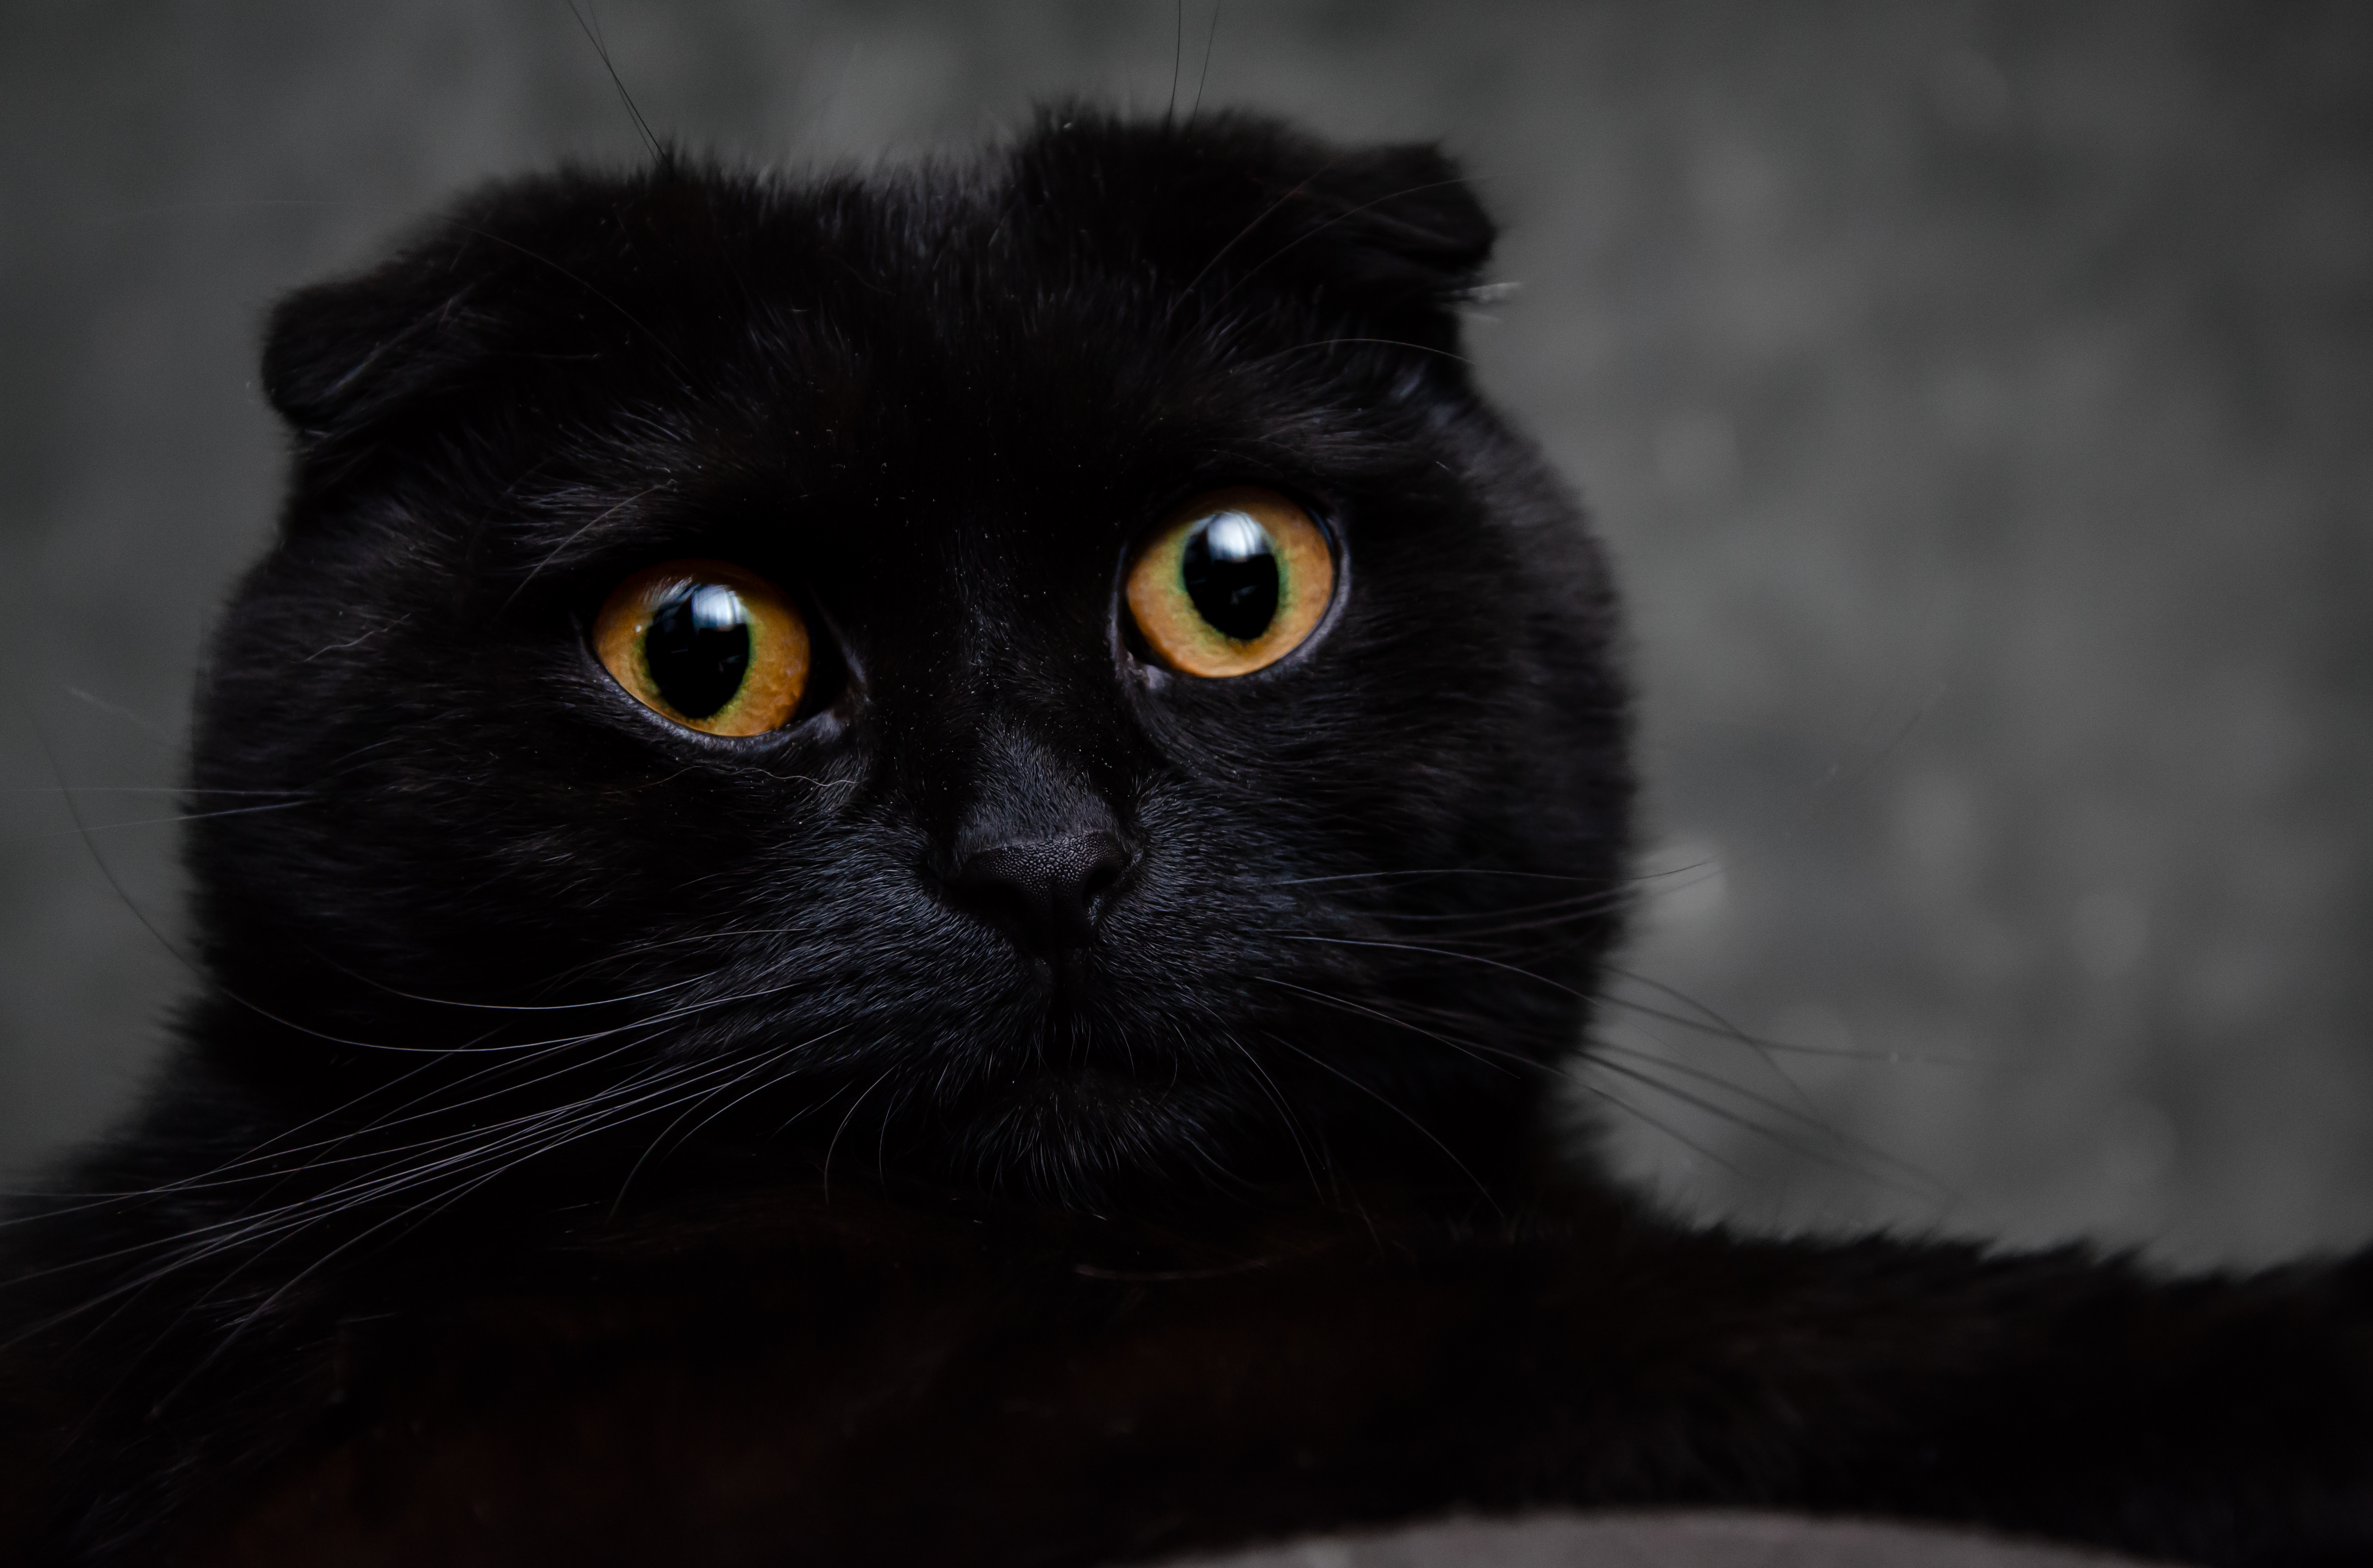
cat, black and white, yelloweye, animal, Scottish cat, black cat, carnivore, felidae, small to medium sized cats, whiskers, snout, domestic short haired cat, terrestrial animal, fur, bombay